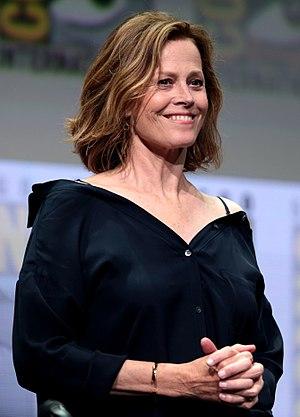
Susan Alexandra Weaver, dite Sigourney Weaver [sɪˈɡɔːrni ˈwivɚ], née le 8 octobre 1949 à New York dans l'État de New York, est une actrice américaine.